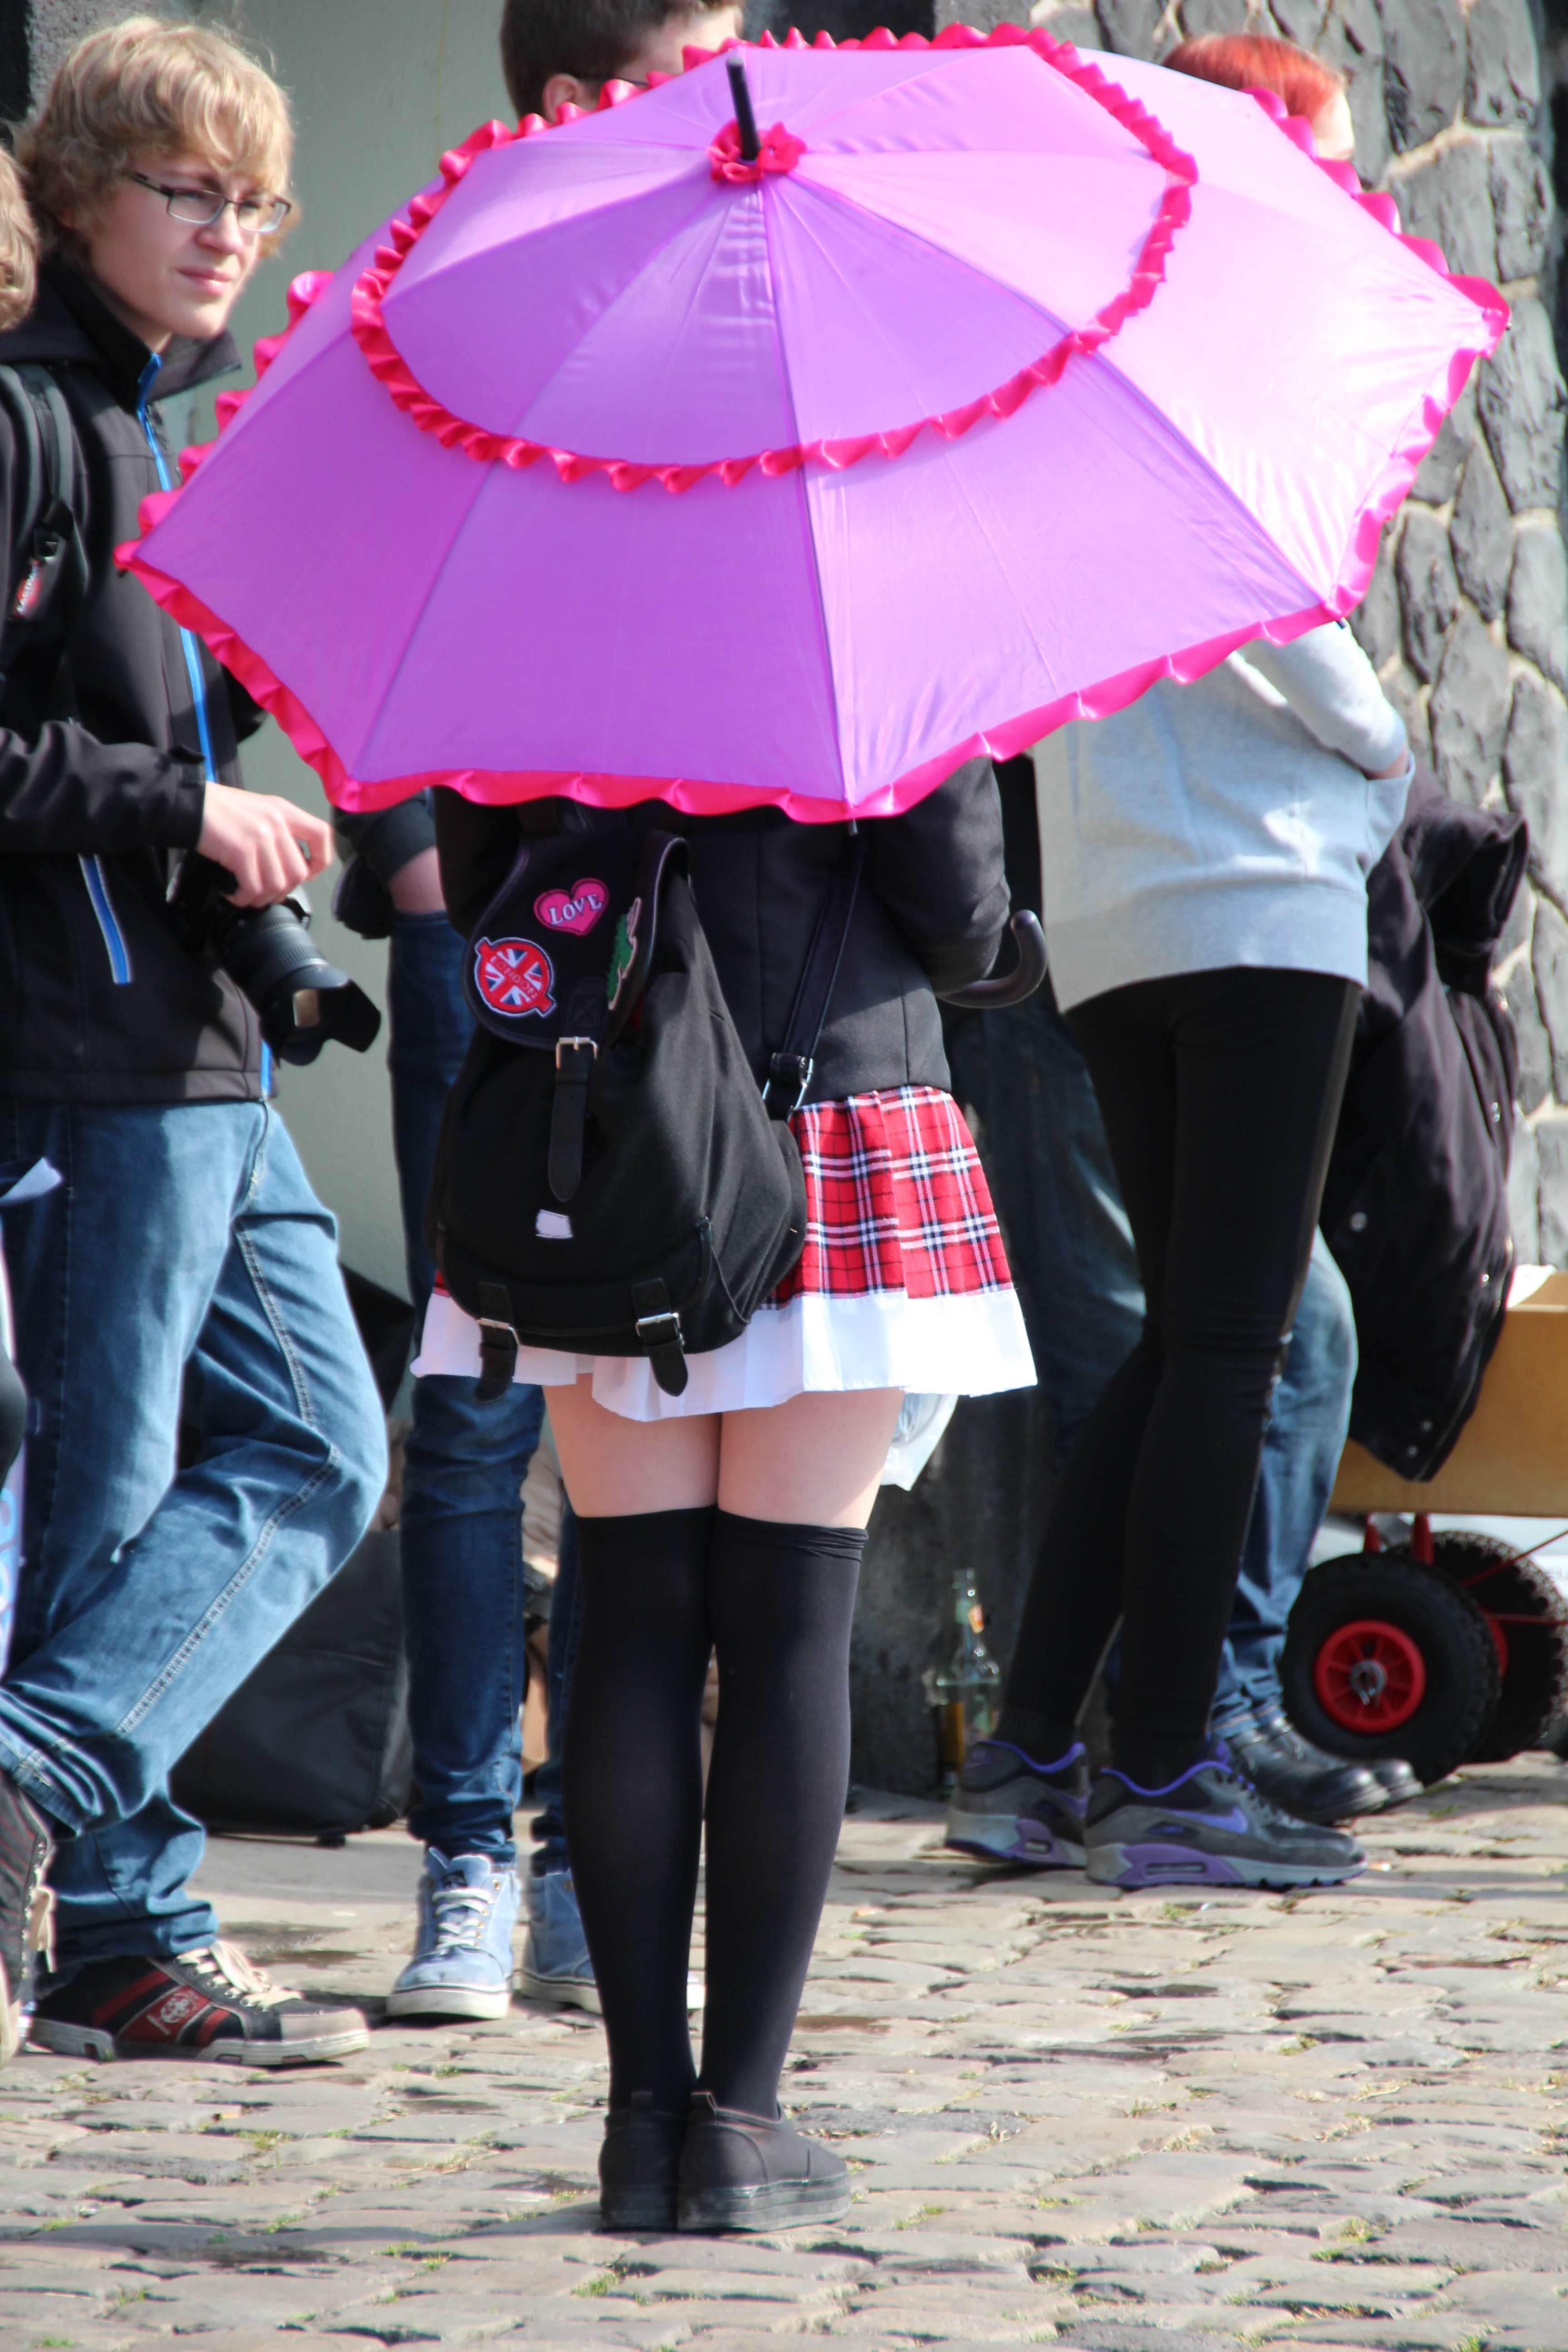
red, umbrella, color, fashion, clothing, cosplay, parasol, costume, anime, comic, manga, panel, convention, japantag, fashion accessory